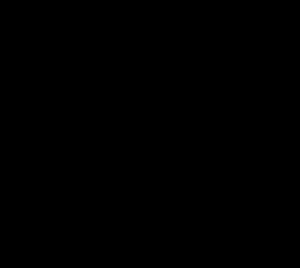
Une spirale de Fermat est une courbe plane d'équation polaire: